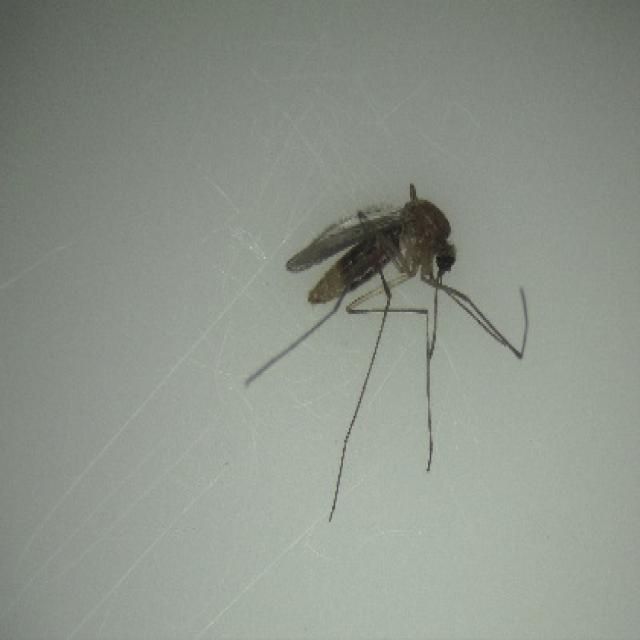
Species: culex_pipiens